Atmakur, Nandyal district

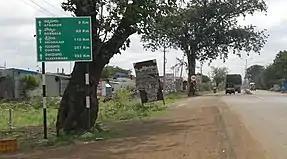

Atmakur, natively known as Atmakuru, is a town and revenue division in the Nandyal district of Andhra Pradesh, India.